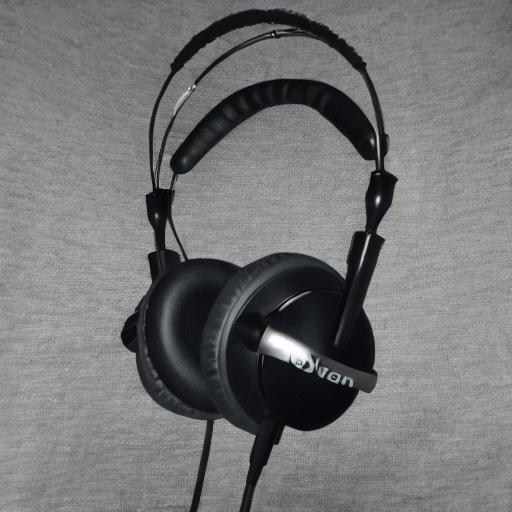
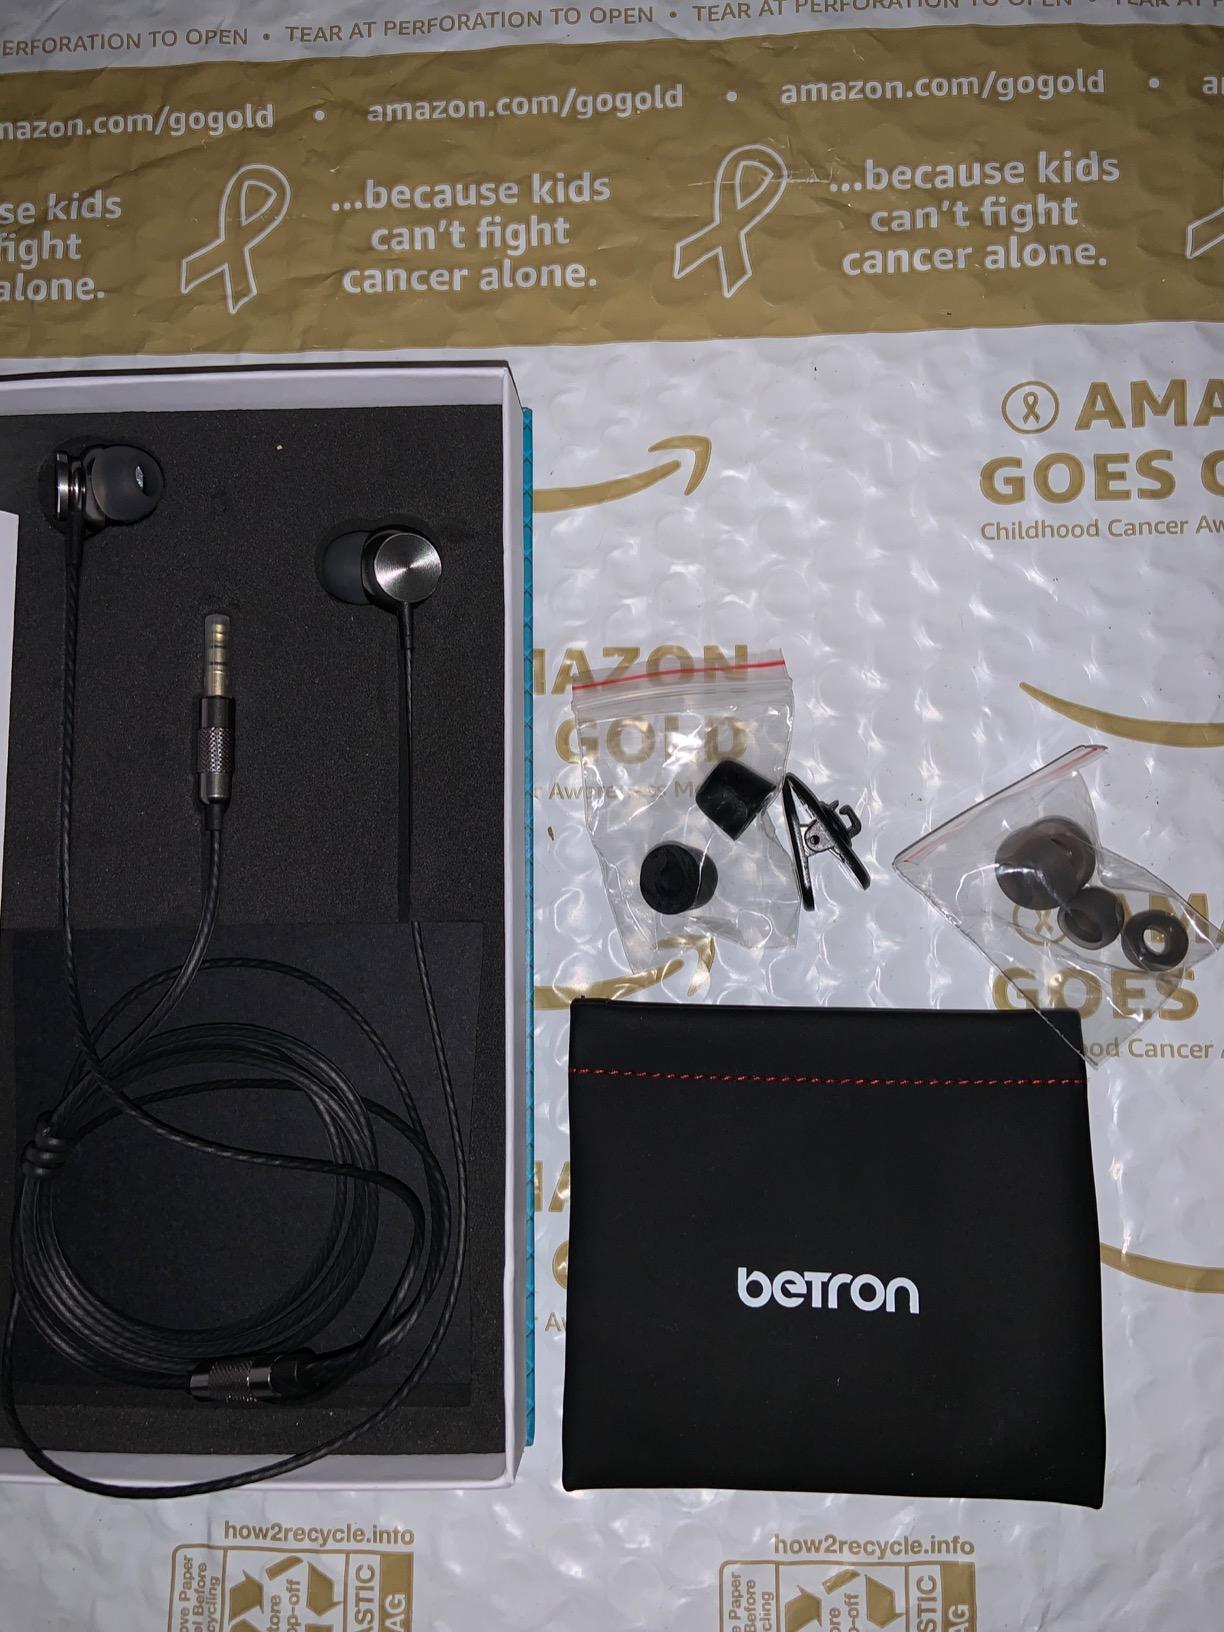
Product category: headphones
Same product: no